1810s

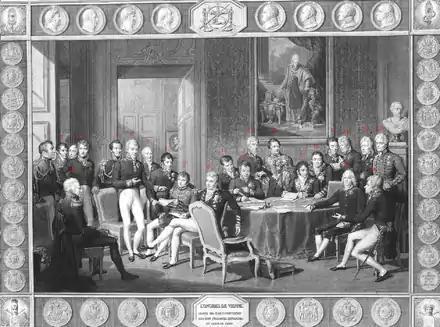
Congress Vienna, Jean Godefroy – Jean-Baptiste Isabey

The result was the Concert of Europe, also known as the "Congress System". It was the balance of power that existed in Europe from 1815 until the early 20th century. Its founding members were the United Kingdom, Austrian Empire, Russian Empire and Kingdom of Prussia, the members of the Quadruple Alliance responsible for the downfall of the First French Empire; in time France became established as a fifth member of the concert. At first, the leading personalities of the system were British foreign secretary Lord Castlereagh, Austrian chancellor Klemens Wenzel, Prince von Metternich and Tsar Alexander I of Russia.